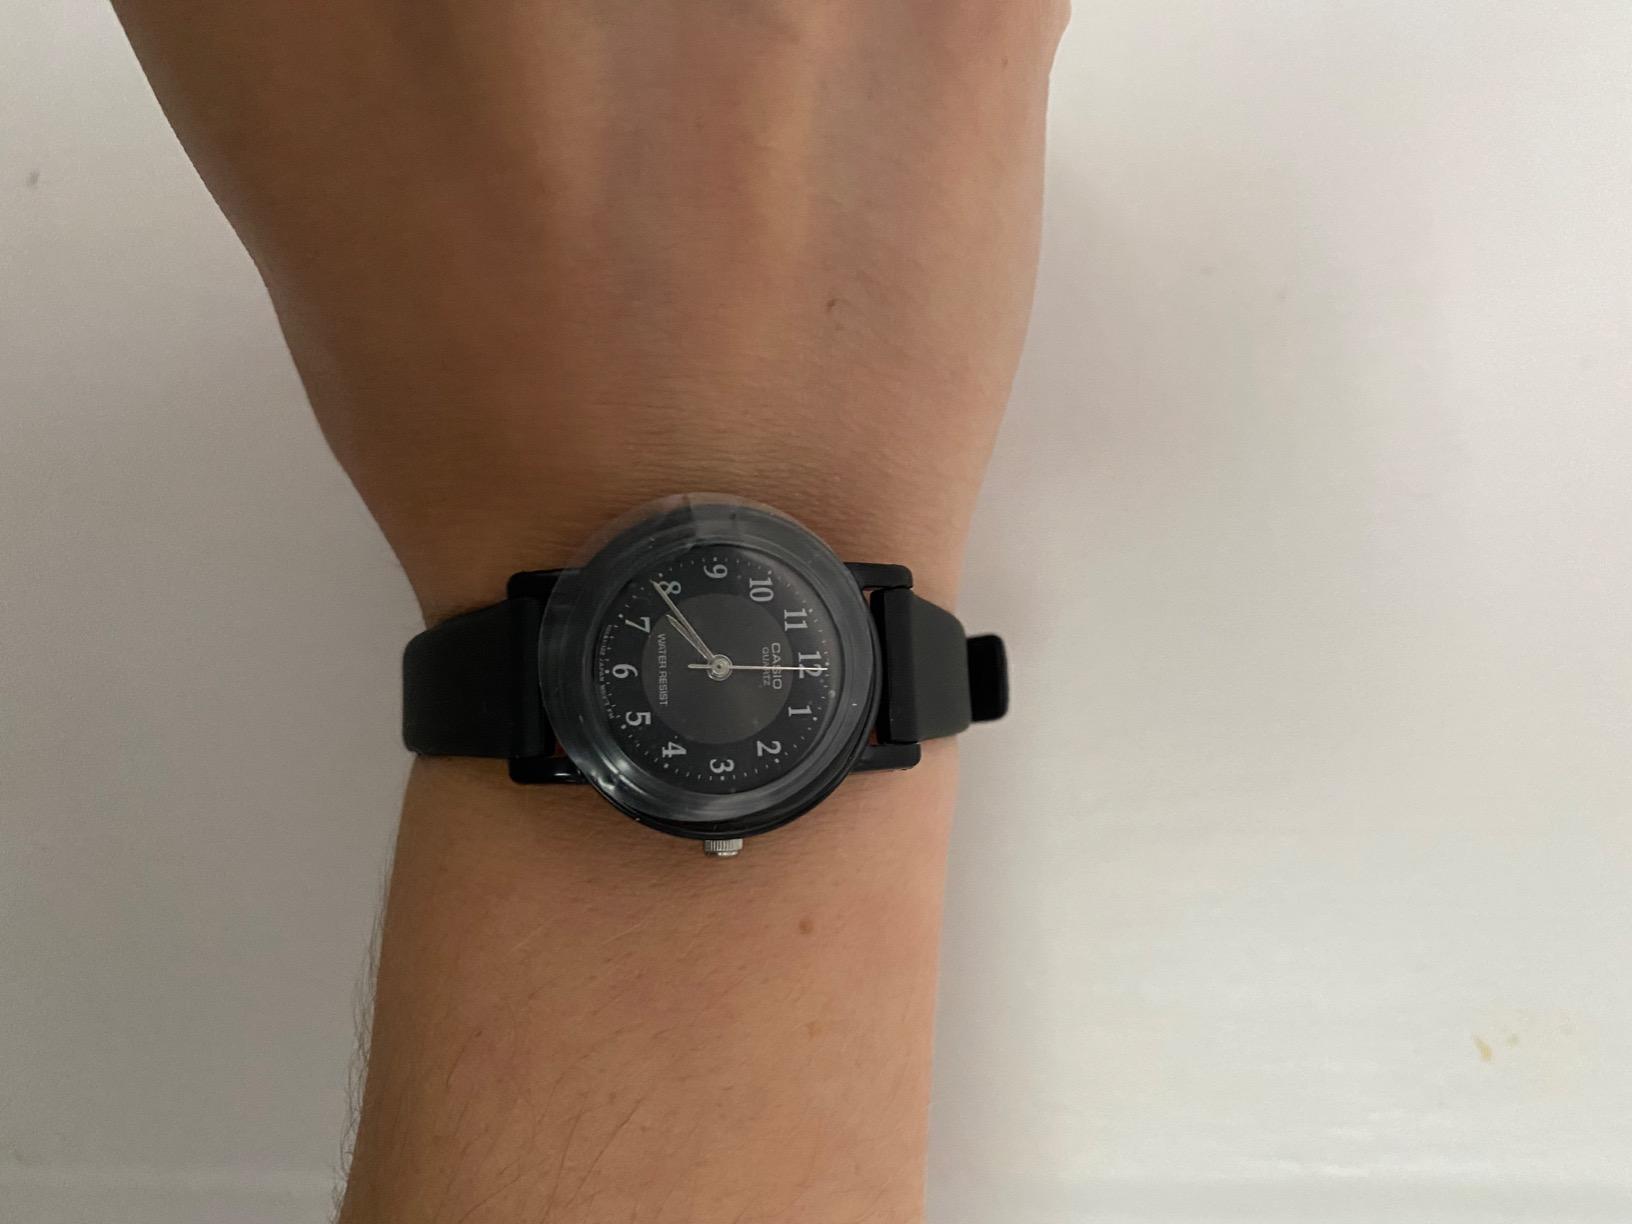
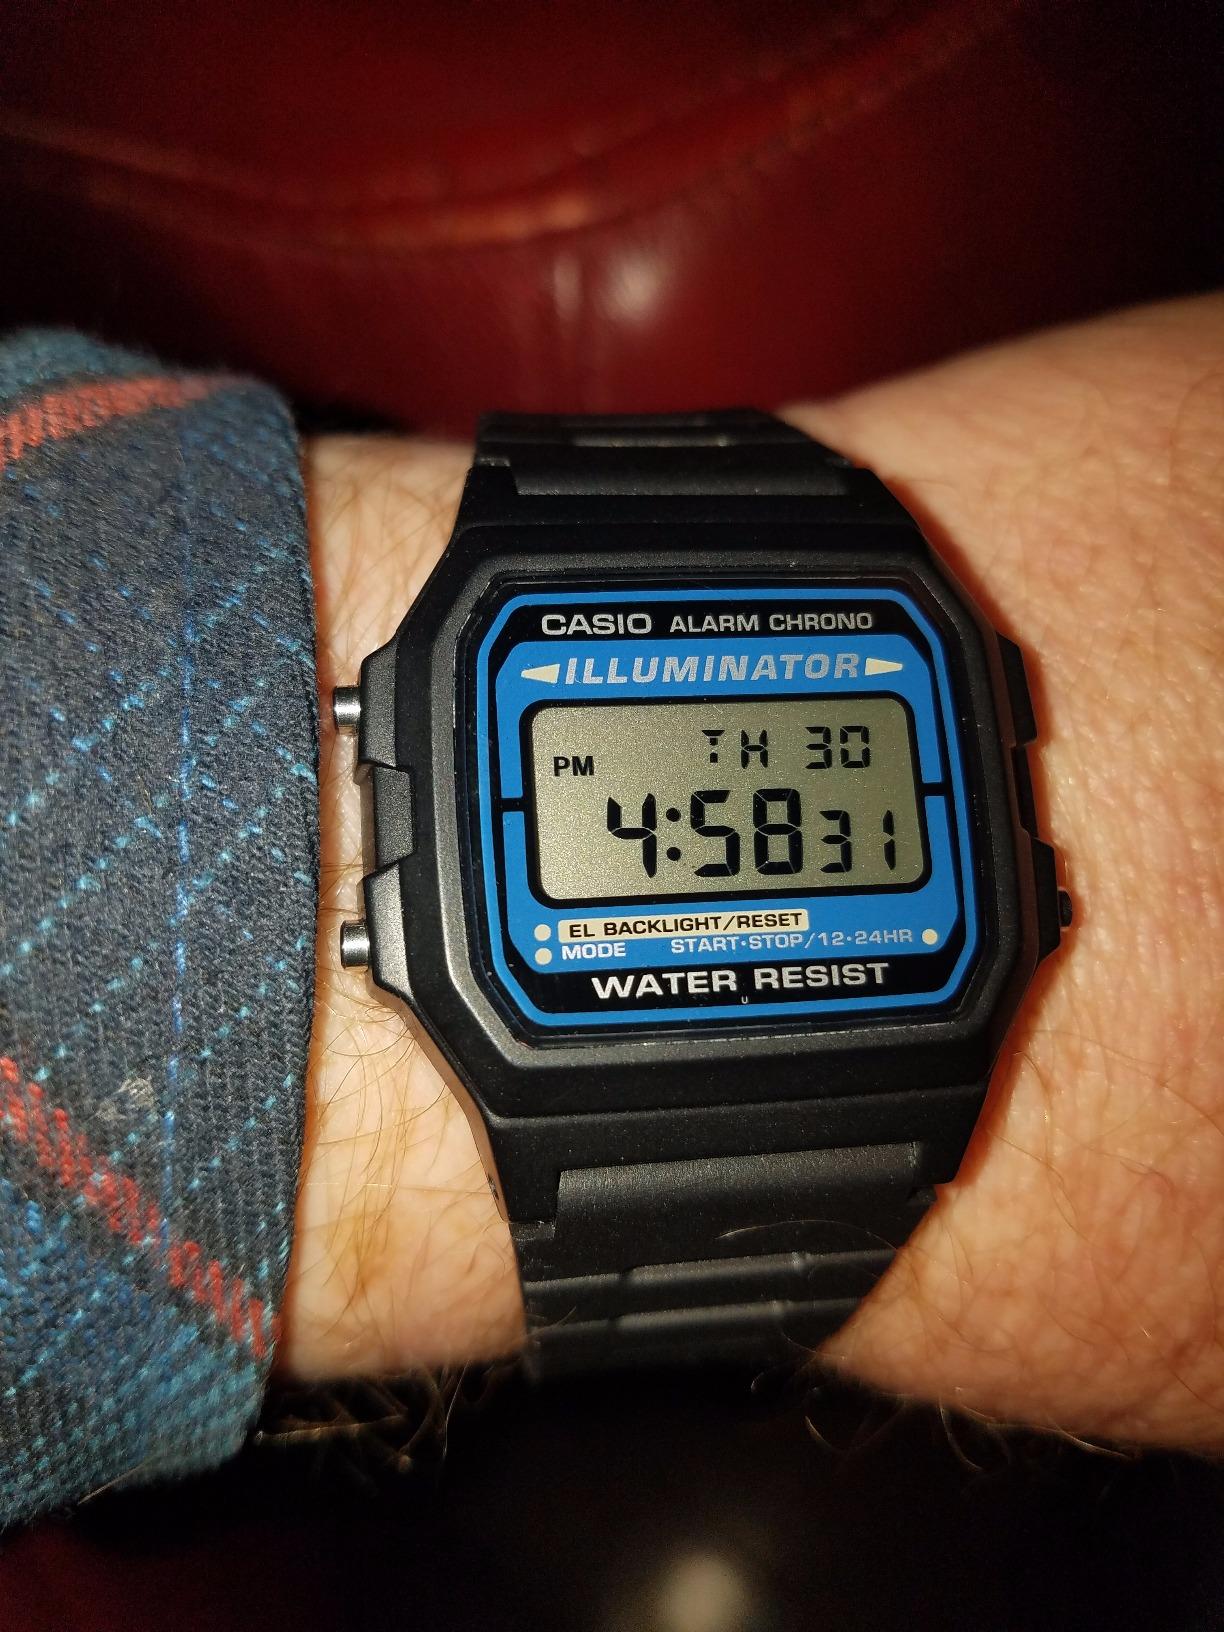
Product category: accessories_watch
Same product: no